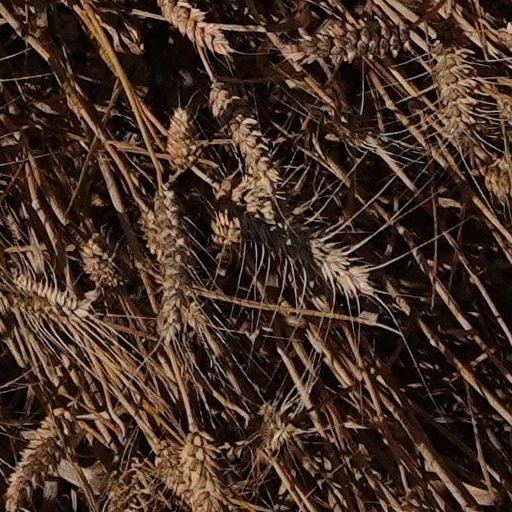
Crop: wheat